Commodity plastics

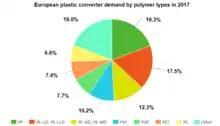
Demand for plastic resins in Europe during 2017 as a percentage of total plastic demand.

Commodity plastics or commodity polymers are plastics produced in high volumes for applications such as packaging, food containers, and household products, including both disposable products and durable goods. In contrast to engineering plastics, commodity plastics tend to be inexpensive to produce and exhibit relatively weak mechanical properties. Widely used commodity plastics include polyethylene (PE), polypropylene (PP), polystyrene (PS), polyvinyl chloride (PVC), poly(methyl methacrylate) (PMMA), and polyethylene terephthalate (PET). Products made from commodity plastics include disposable plates, disposable cups, photographic and magnetic tape, clothing, reusable bags, medical trays, and seeding trays.